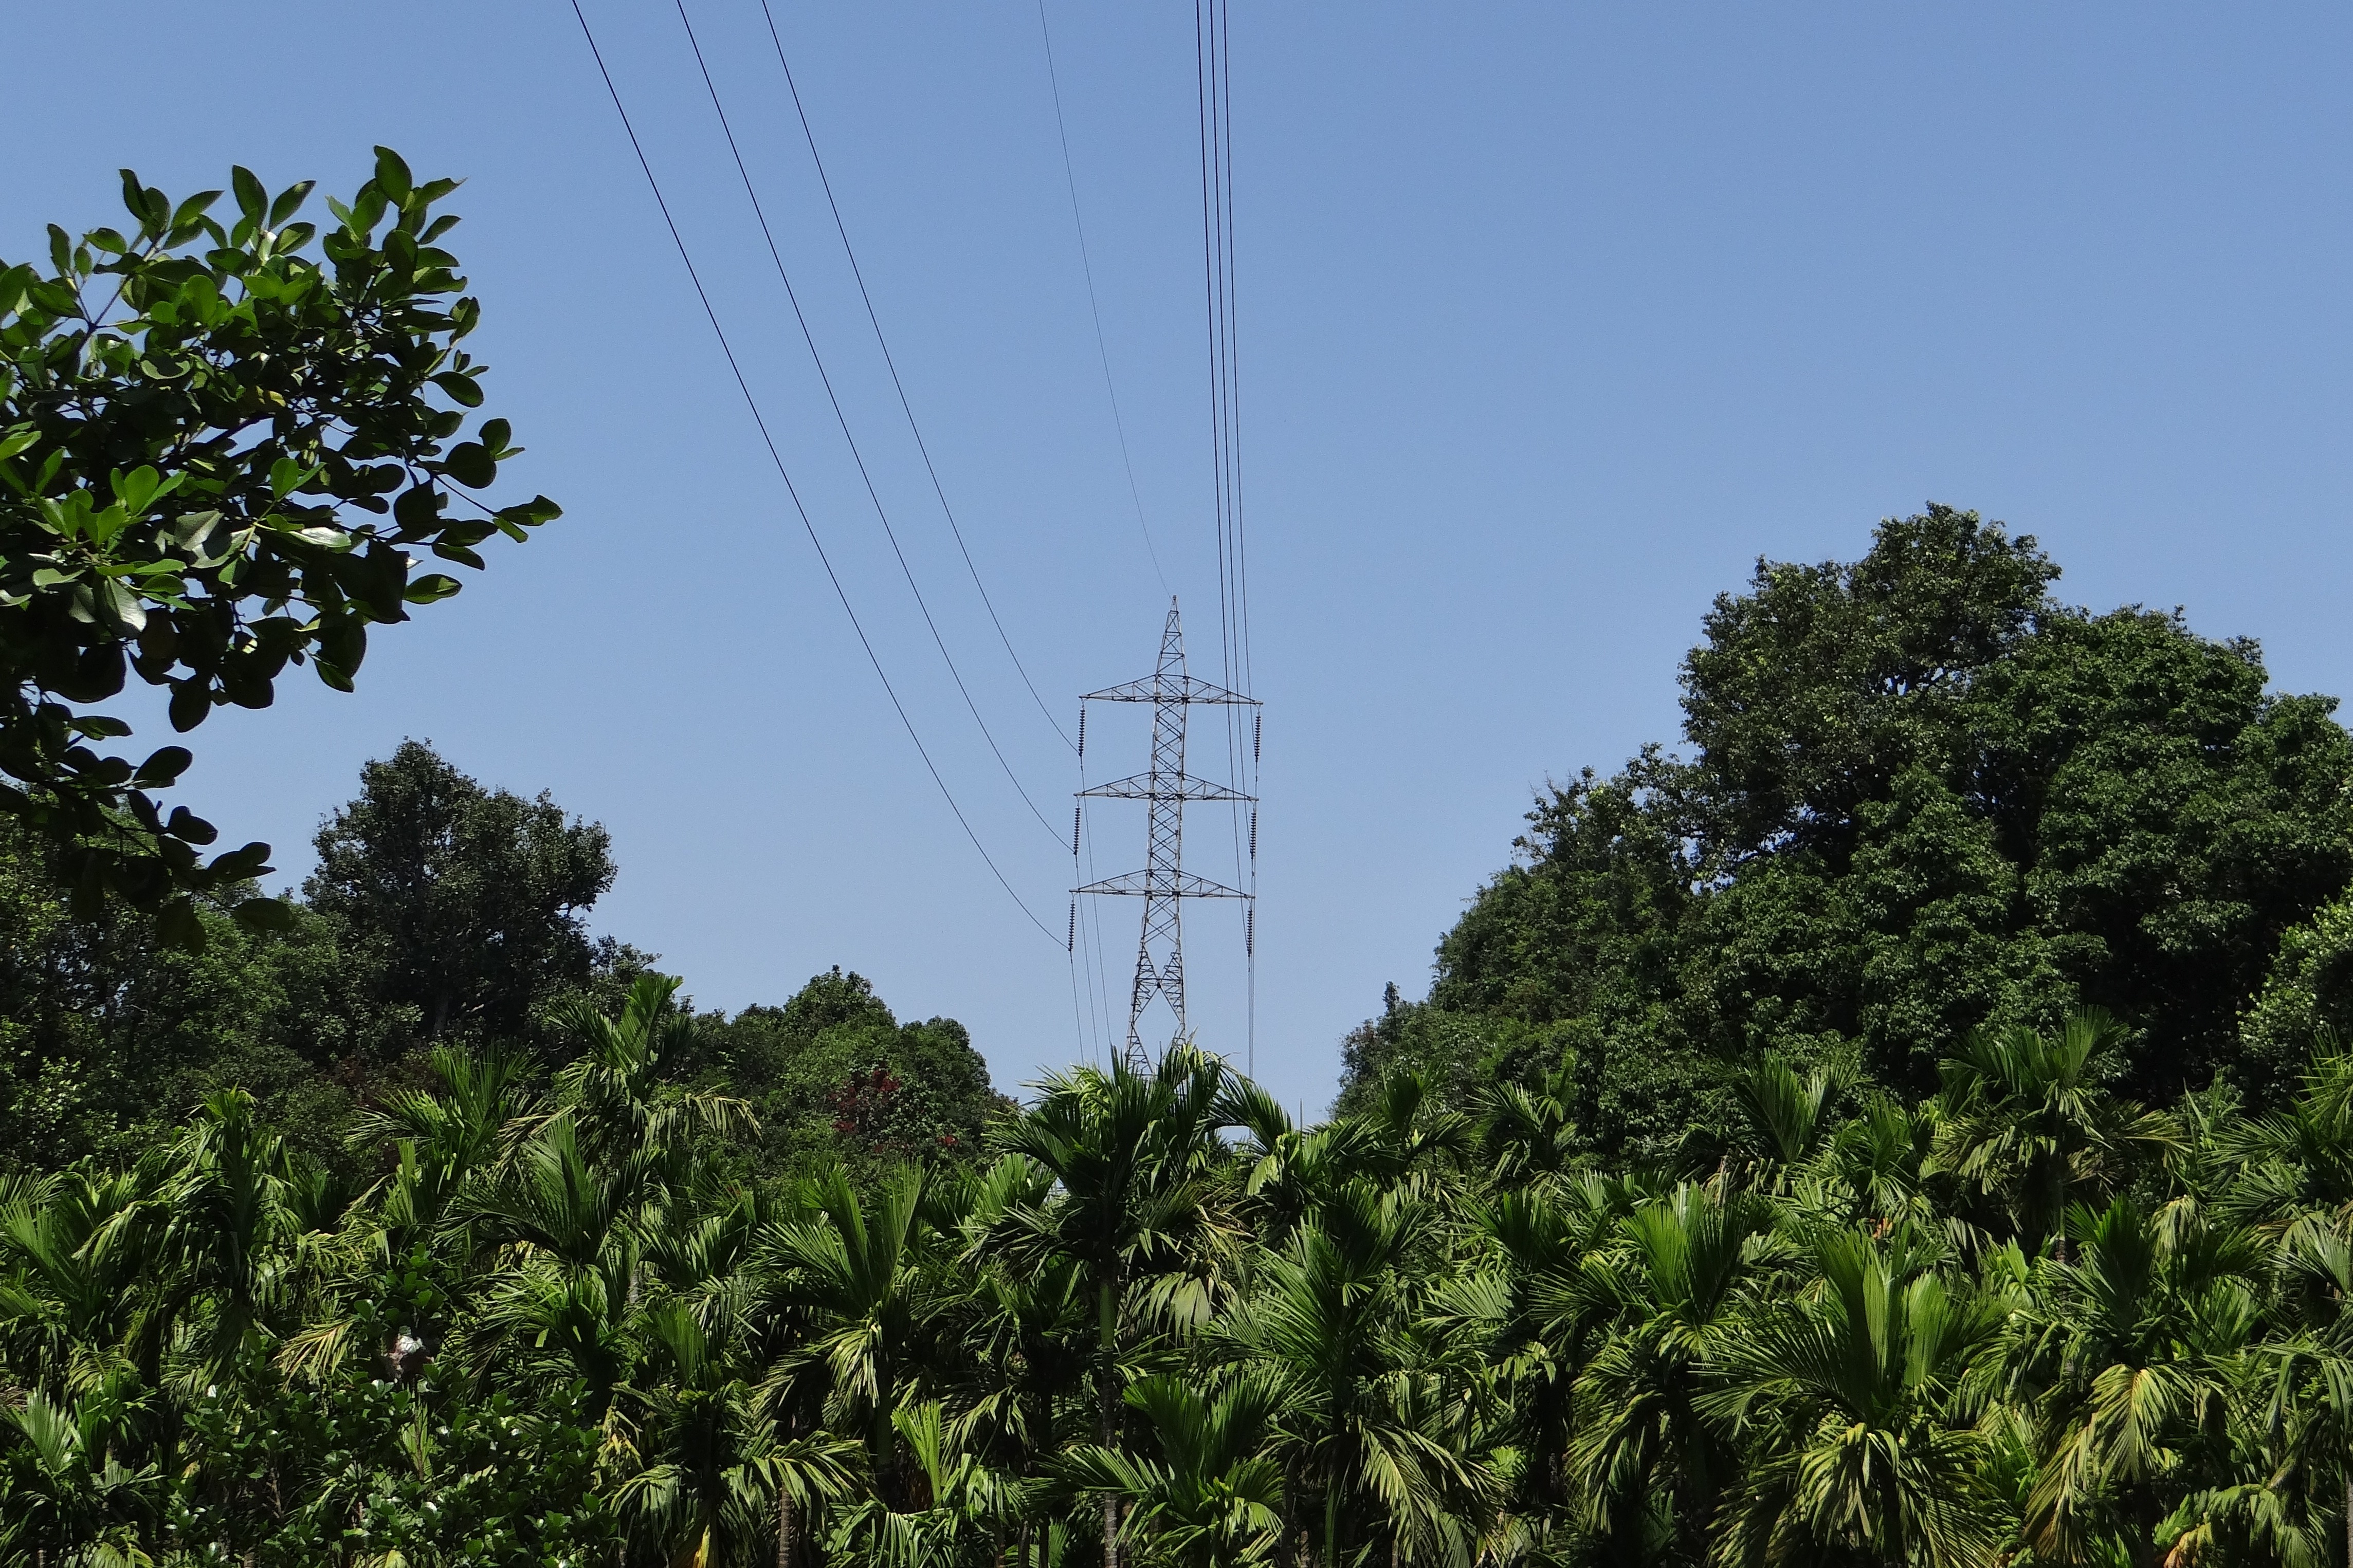
tree, mountain, plant, field, flower, tower, crop, mast, electricity, agriculture, high voltage, pylon, power, lines, india, karnataka, transmission tower, electric power, grass family, woody plant, outdoor structure, arecales, overhead power line, thick forest, arecanut plantation